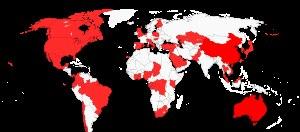
Cargolux Airlines International S.A. est une compagnie aérienne cargo luxembourgeoise basée à Luxembourg. Fondée en 1970, elle est aujourd'hui l'une des plus grosses compagnies exclusivement cargo en Europe et assure également des vols charters ainsi que des services de maintenance.